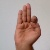
The image shows a hand gesture representing the letter 'F' in Indian Sign Language.